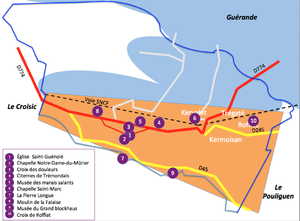
Batz-sur-Mer - Emplacement des monuments et lieux d'intérêt
Batz-sur-Mer est une commune de l'Ouest de la France dans le département de la Loire-Atlantique, en région Pays de la Loire.